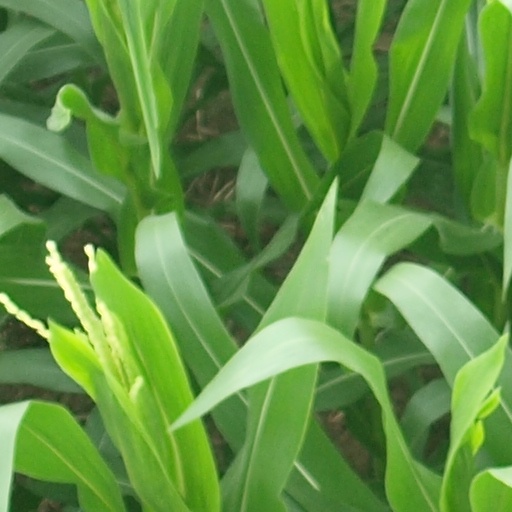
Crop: maize; corn